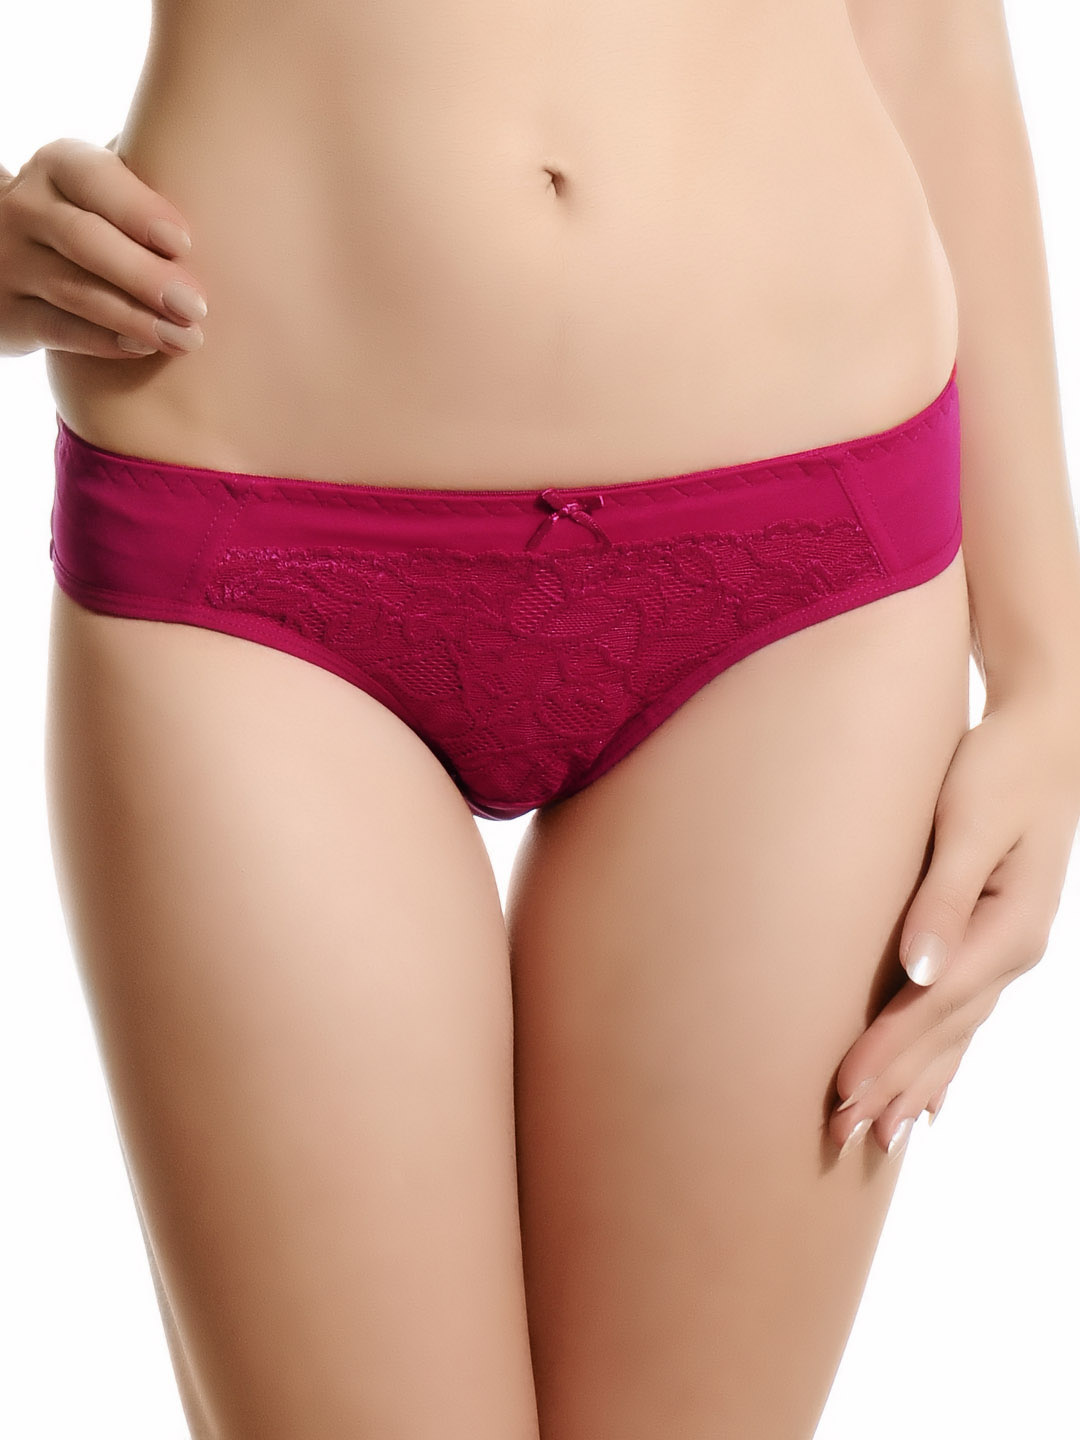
Biara Women Maroon Briefs
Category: Apparel / Innerwear / Briefs
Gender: Women
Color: Red
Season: Winter 2015
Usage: Casual